Rolandseck station

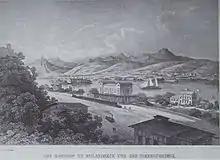
Rolandseck station, 1857

The Bonn–Cologne Railway Company ("") extended its line (later the West Rhine railway) from Cologne to Bonn on 15 February 1844. In 1846, the company had requested permission from the Prussian government to extend the line to Rolandseck, but had been refused for military reasons. Finally in 1853, the Prussian Cabinet gave it provisional permission to extend the line as far as Rolandseck. The new terminus should have been as close as possible to the Rhine, in order to cater for comfortable transfers to steam ships. The supervising engineer for the building of the railway line also produced the sketches for the Rolandseck station, which was set out in such a way that the terminus of the line could hold company meetings, because at this time the Rolandseck area, together with Rolandswerther, was the epitome of Rhineland romanticism. Construction started in 1856 and was finished in 1858. It became the meeting place for society. Queen Victoria of the United Kingdom, Kaiser William, Otto von Bismarck, Heinrich Heine, Ludwig Uhland, Karl Simrock, the Brothers Grimm and Friedrich Nietzsche went there, as well as the musicians Johannes Brahms, Clara Schumann and Franz Liszt. Bernhard Shaw wrote about the station and Guillaume Apollinaire wrote some of his early poems here. There were many celebrations and concerts in the old station.